Somali Flash Floods

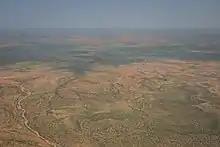
The town of Beledweyne flooded in 2016

The Somali Flash Floods are a group of flash floods that occur annually in the country of Somalia. The floods are a result of the Gu rains, which is the monsoon like rainfall that comes every March in the region. Every year, in the period shortly after the Gu rains from March to July, flash floods hit the lower Jubba and lower Shabelle regions of Somalia. These flash floods cause devastation and destruction, causing casualties and displacement. In recent years, the effects of the floods have increased compared to past floods. This is due to Somali population increase and continuing lack of preparation mechanisms, and they may be exemplified by meteorological reasons as well.